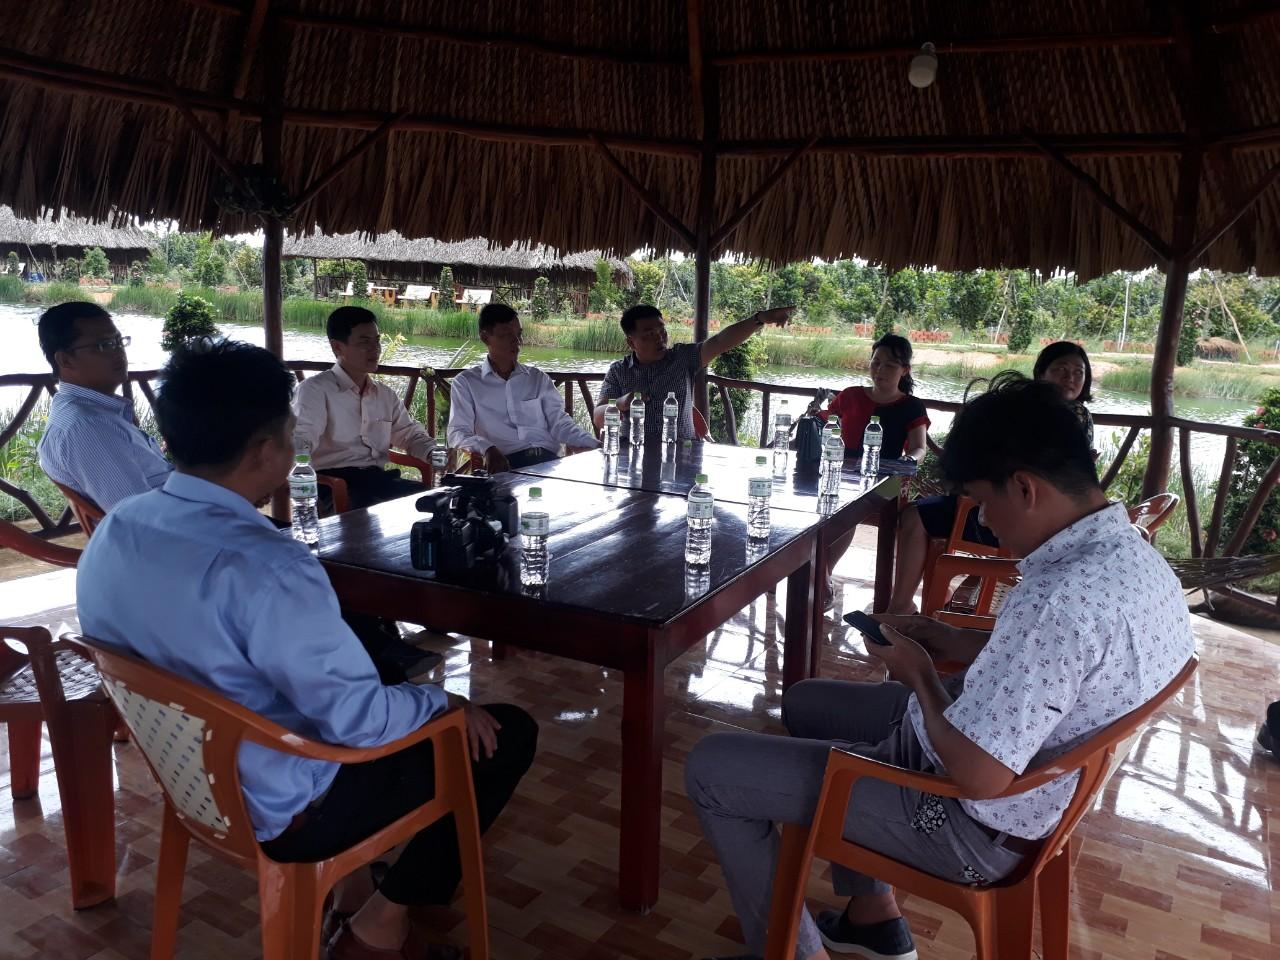
có một nhóm người đang ngồi thảo luận quanh một cái bàn